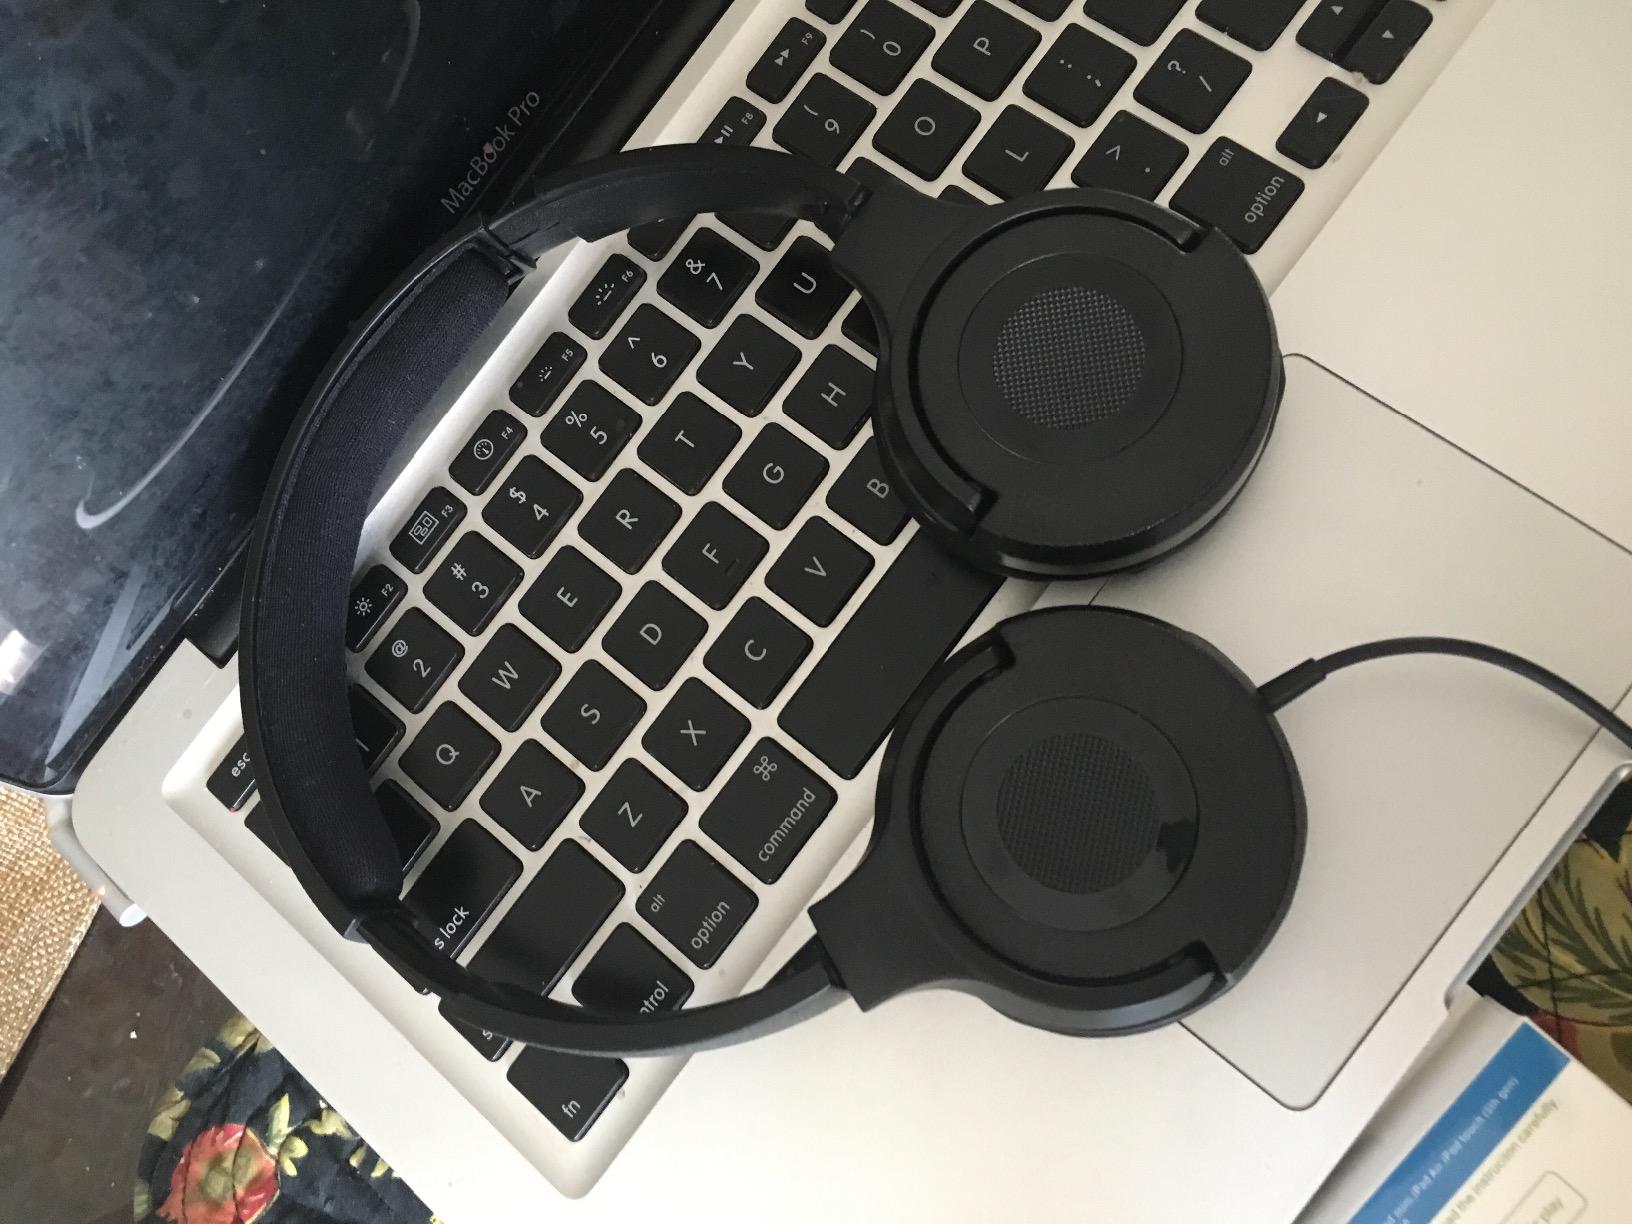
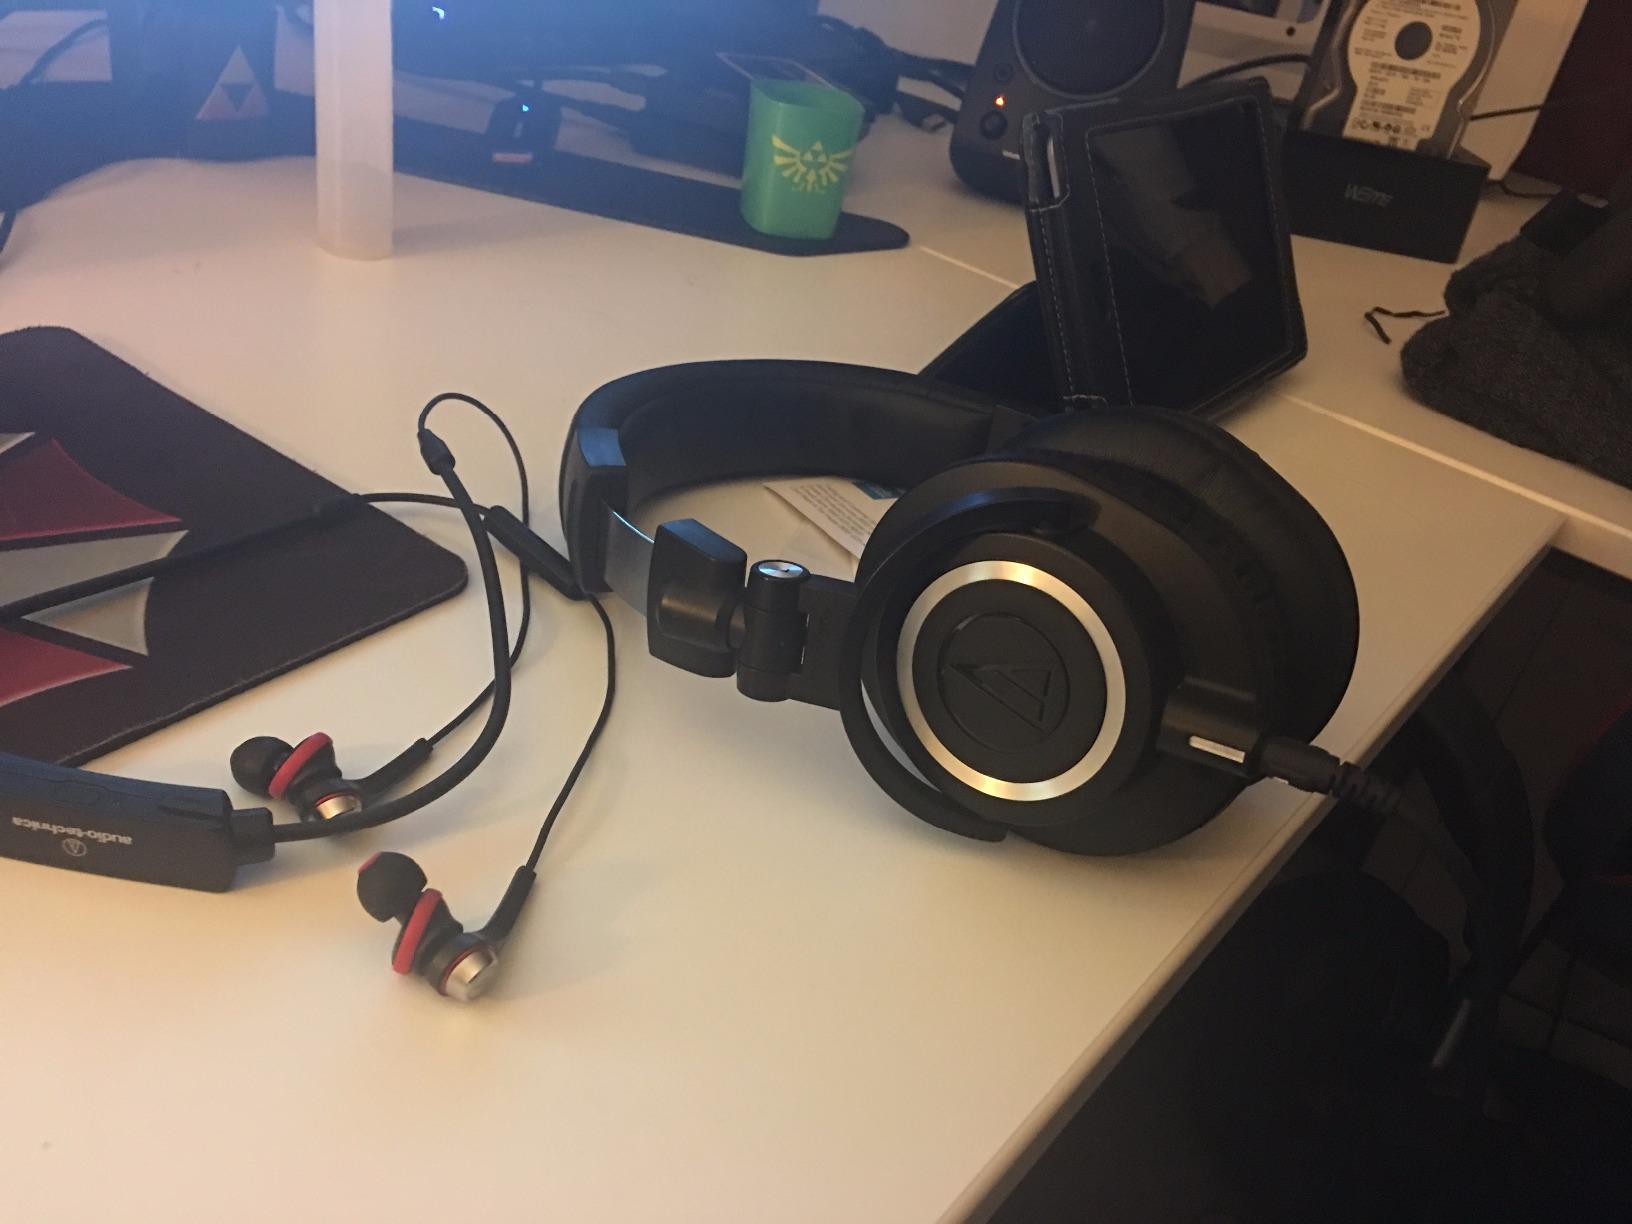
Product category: headphones
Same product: no